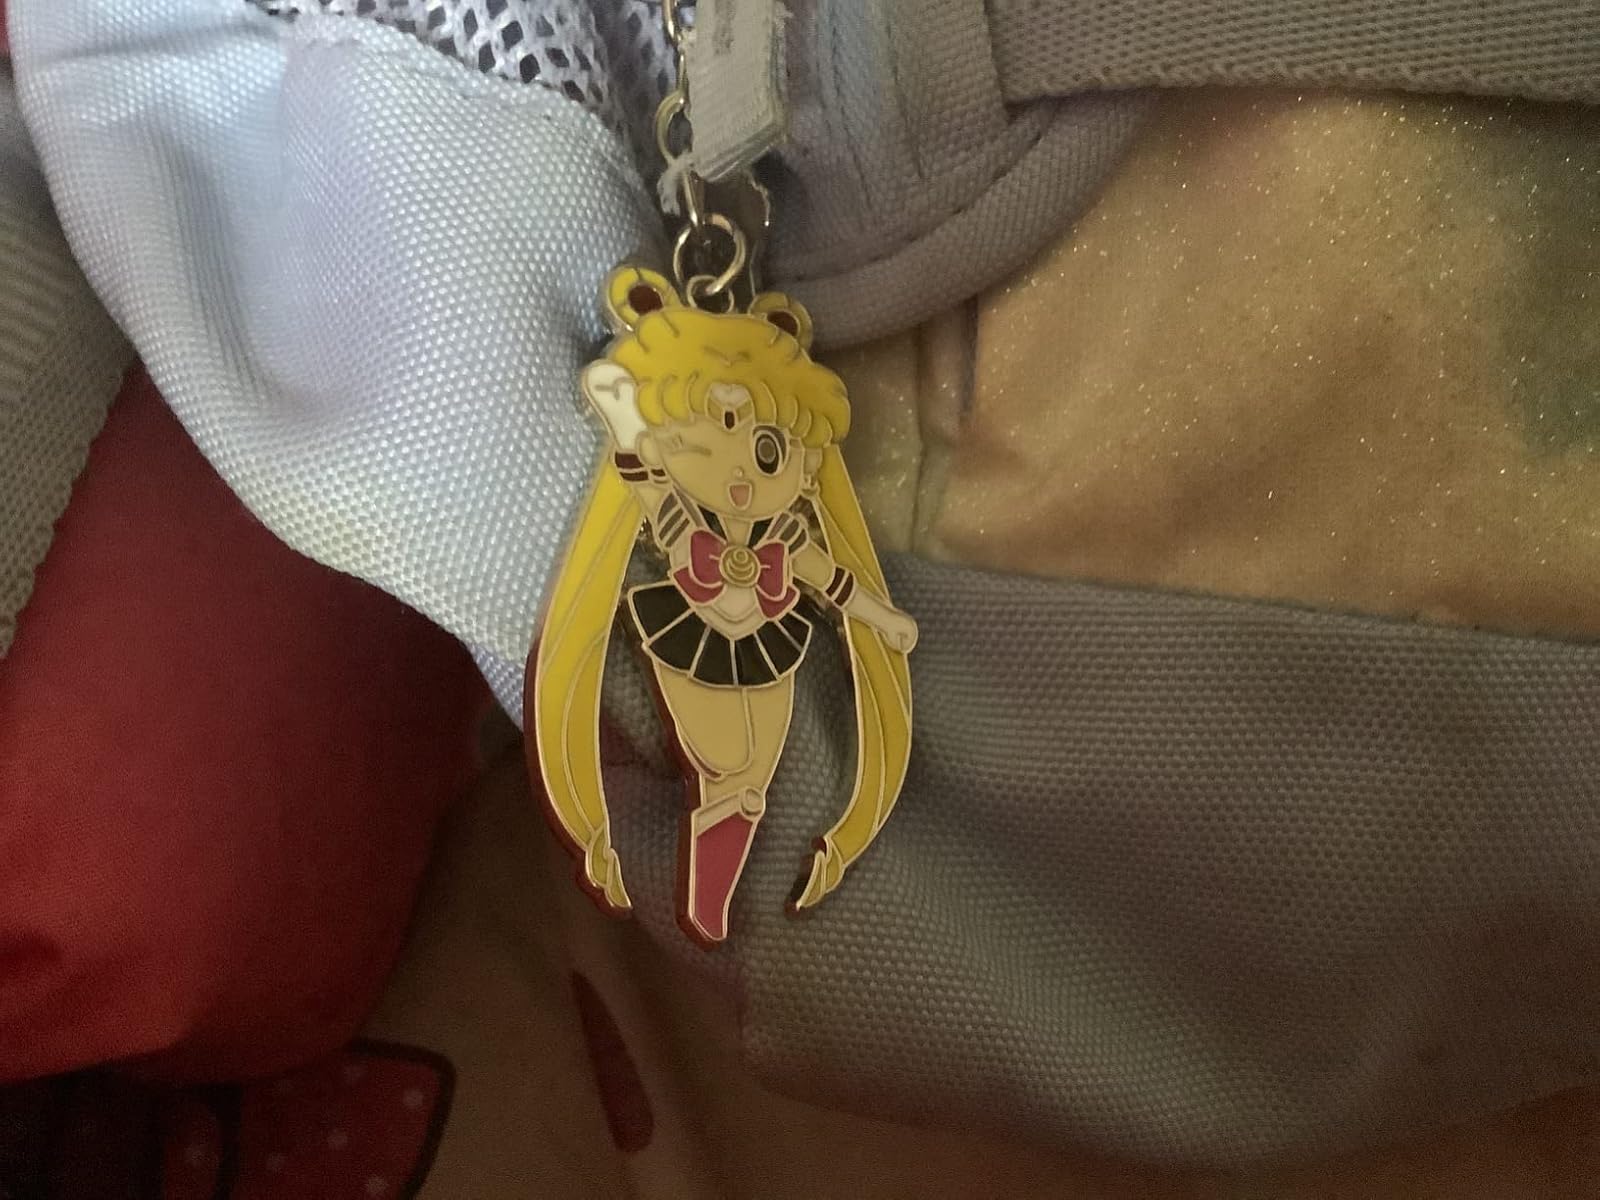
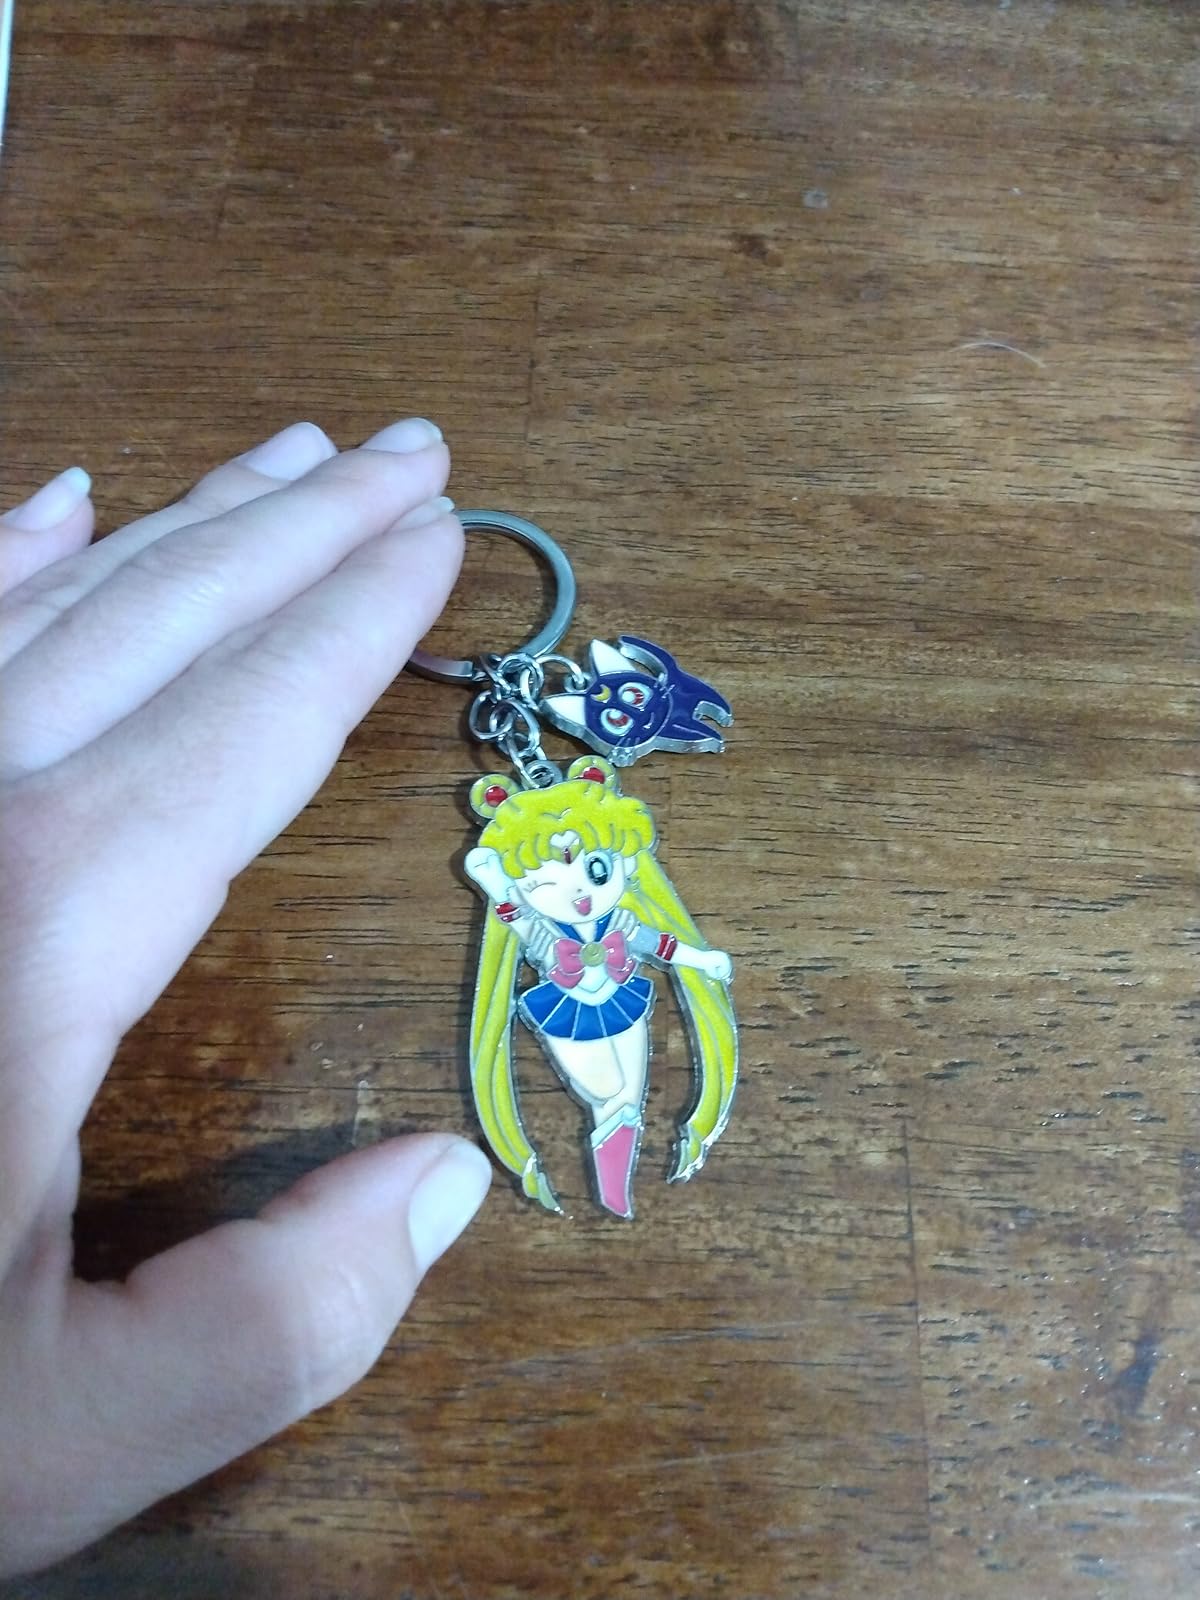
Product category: accessories_keychain
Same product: yes